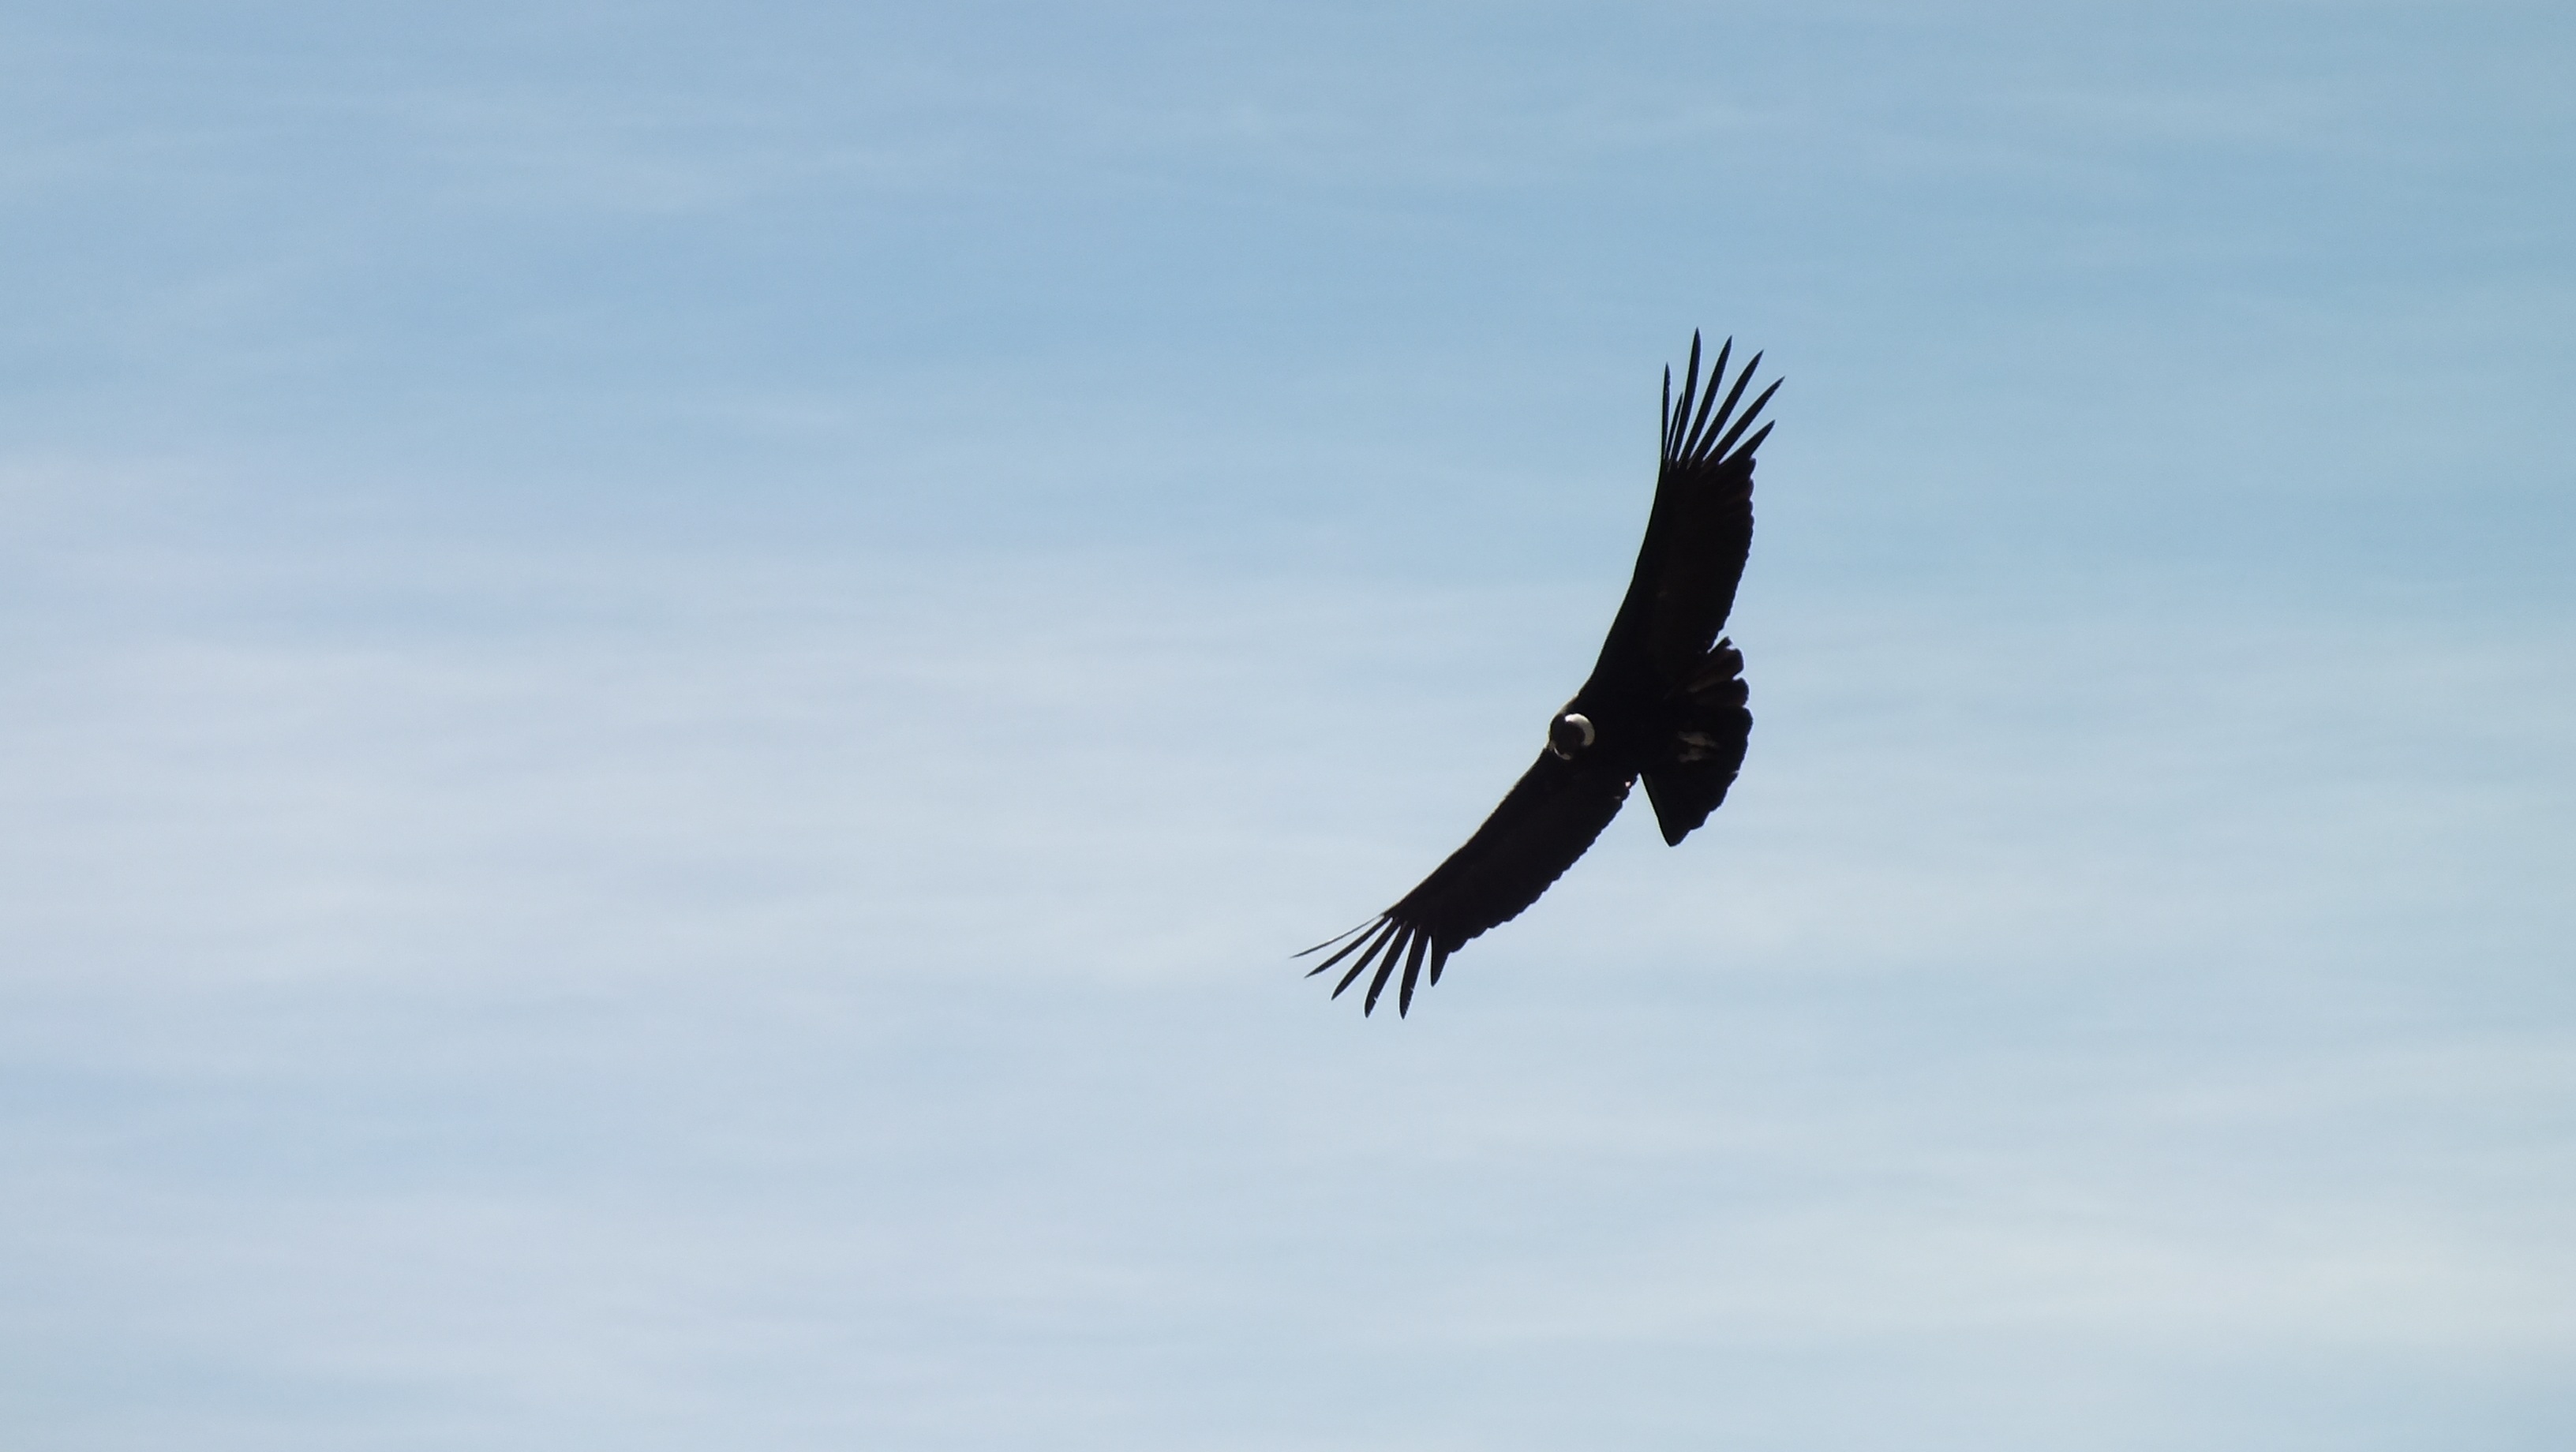
landscape, bird, wing, sky, fly, flight, eagle, freedom, hawk, peru, bird of prey, bald eagle, clouds, vertebrate, vulture, condor, buzzard, atmosphere of earth, accipitriformes